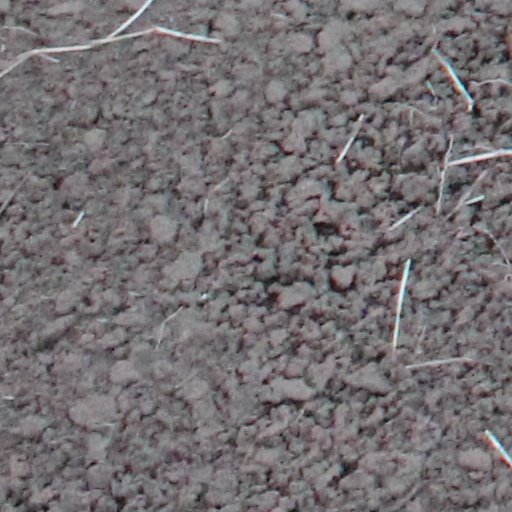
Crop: wheat